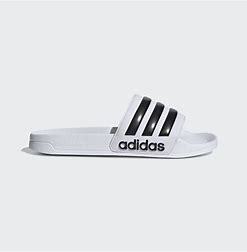
Brand: Adidas
Model: Adilette Shower